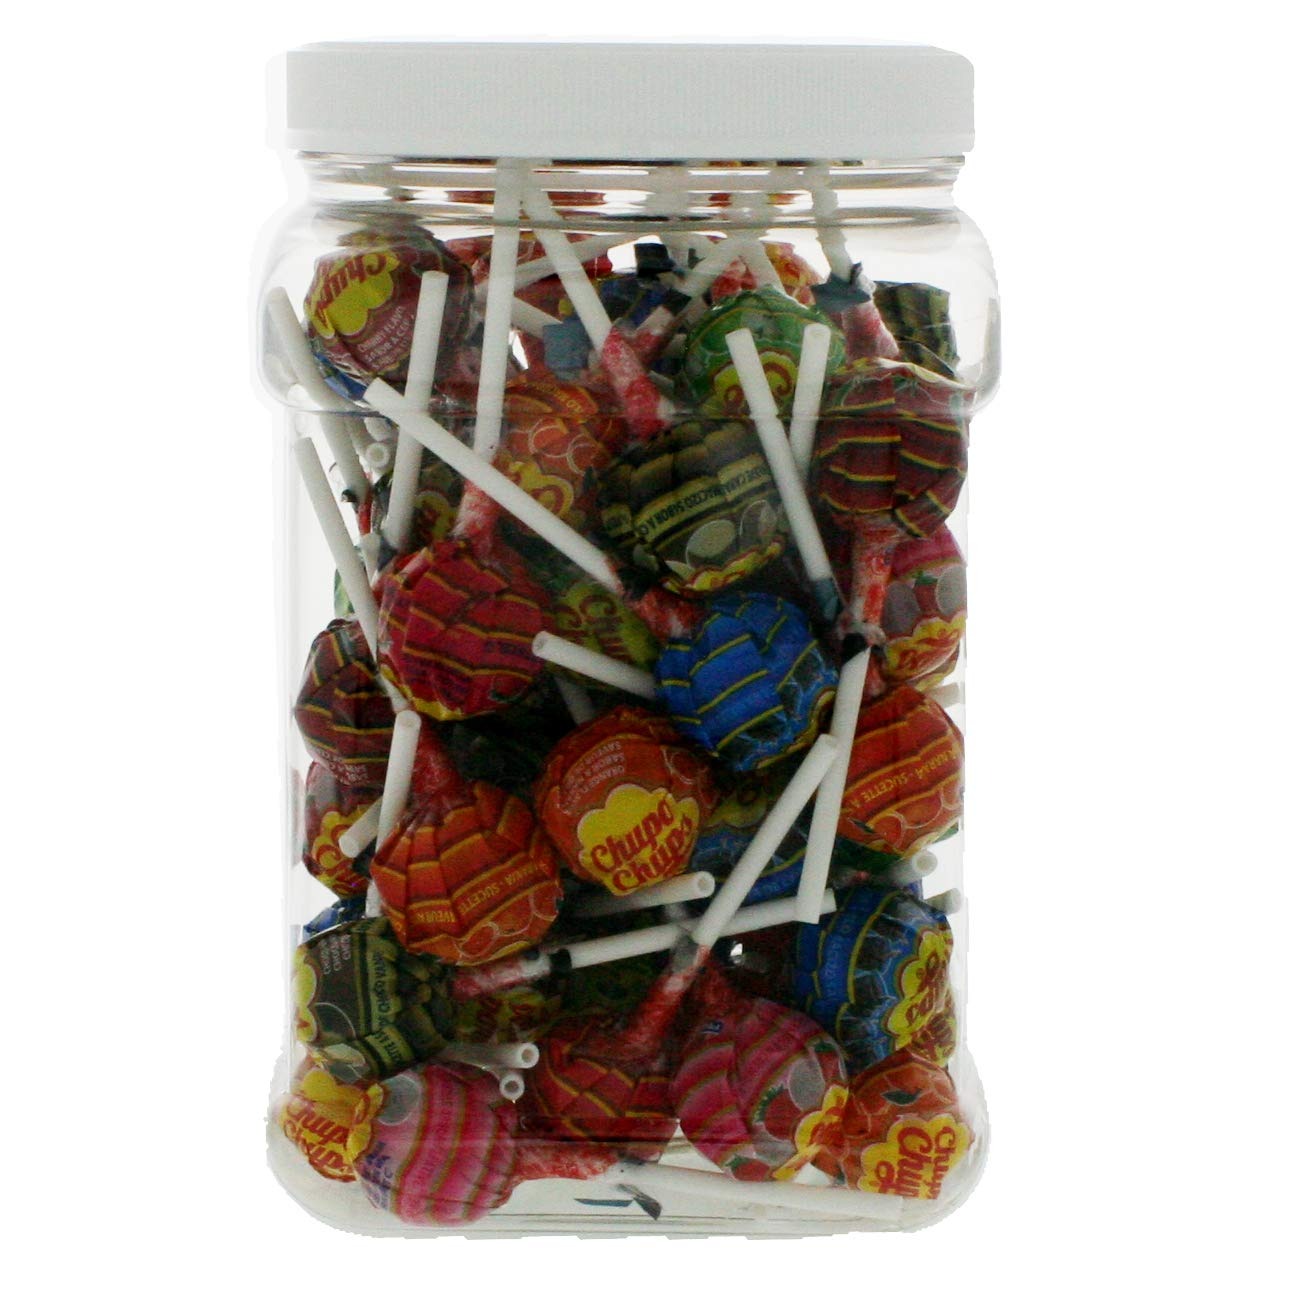
Item Name: Chupa Chups 2 Pound Chupa Chup Suckers - Custom Assorted Flavors Bulk Chupa-Chups Sucker Candy in 64 FL OZ Gift Ready Reusable Square Jar
Bullet Point 1: Contains 2 Pounds of Bulk Assorted Chupa-Chups Suckers - Bulk Chup Chups in a 64 Oz Resealable/Reusable Square Clear Plastic Container with Grip Handle and White Easy Open Lid.
Bullet Point 2: This stash of 8 different flavors is ready-made to stock your office, home or classroom for whenever a sweet tooth strikes. Give your kids, coworkers and clients a little something to smile about as they go about their day. Flavors inclue: lemon lime, Apple, Strawberry, Strawberry Vanilla, Cherry, Orange, Cola, Chocolate Vanilla.
Bullet Point 3: Each Sucker Candy is packaged in multiple sizes to give you the opportunity to save money. Large offers an approximately 19% savings over Medium and X-Large offers an approximately 36% Savings over Medium.
Bullet Point 4: This product is designed to save you money. Through maximizing amount of product in container and making container easily re-usable.
Bullet Point 5: Suckers are a simple indulgence we all love. There is emotion connected with your favorite candies from youth that makes them a perfect gift for anyone. Whether you are looking for a Mothers/Fathers day gift or Christmas gifts, Candy is always appreciated. Every Gift Tub is designed with presentation in mind. They make a perfect Holiday gift or as ready treat to offer visitors. This product is specifically designed for the Valentine in your life that loves suckers.
Product Description: Contains 2 Pounds of Bulk Assorted Chupa-Chups Suckers - Bulk Chup Chups in a 64 Oz Resealable/Reusable Square Clear Plastic Container with Grip Handle and White Easy Open Lid. Suckers are a simple indulgence we all love. There is emotion connected with your favorite candies from youth that makes them a perfect gift for anyone. Whether you are looking for a Mothers/Fathers day gift, or Christmas gifts for everyone in your family, Candy is always appreciated, shows attentiveness to what they like and shows your friend that you want them to be happy. Every Gift Tub is designed with presentation in mind. They make a perfect Holiday gift or as ready treat to offer visitors. This product is specifically designed for the Valentine in your life that loves suckers.<br><BR>A classic treat since 1958. Chupa Chups comes from the spanish word chupar which means 'to suck'. Fun Fact - The Chupa Chup loga was designed in 1969 by Salvador Dali.
Value: 32.0
Unit: Ounce

Price: 22.95